Fouquieria diguetii

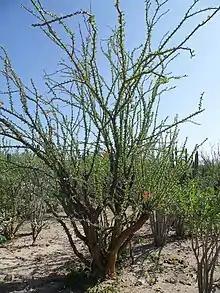
Growing in habitat

This plant may be found from the vicinity of El Crucero in southern Baja California into the cape of the Baja California Sur, and on the surrounding islands in the gulf, and the Santa Margarita and Magdalena Islands on the Pacific coast. It is also found on some parts of the coast of Sonora and Sinaloa, facing the Gulf of California.